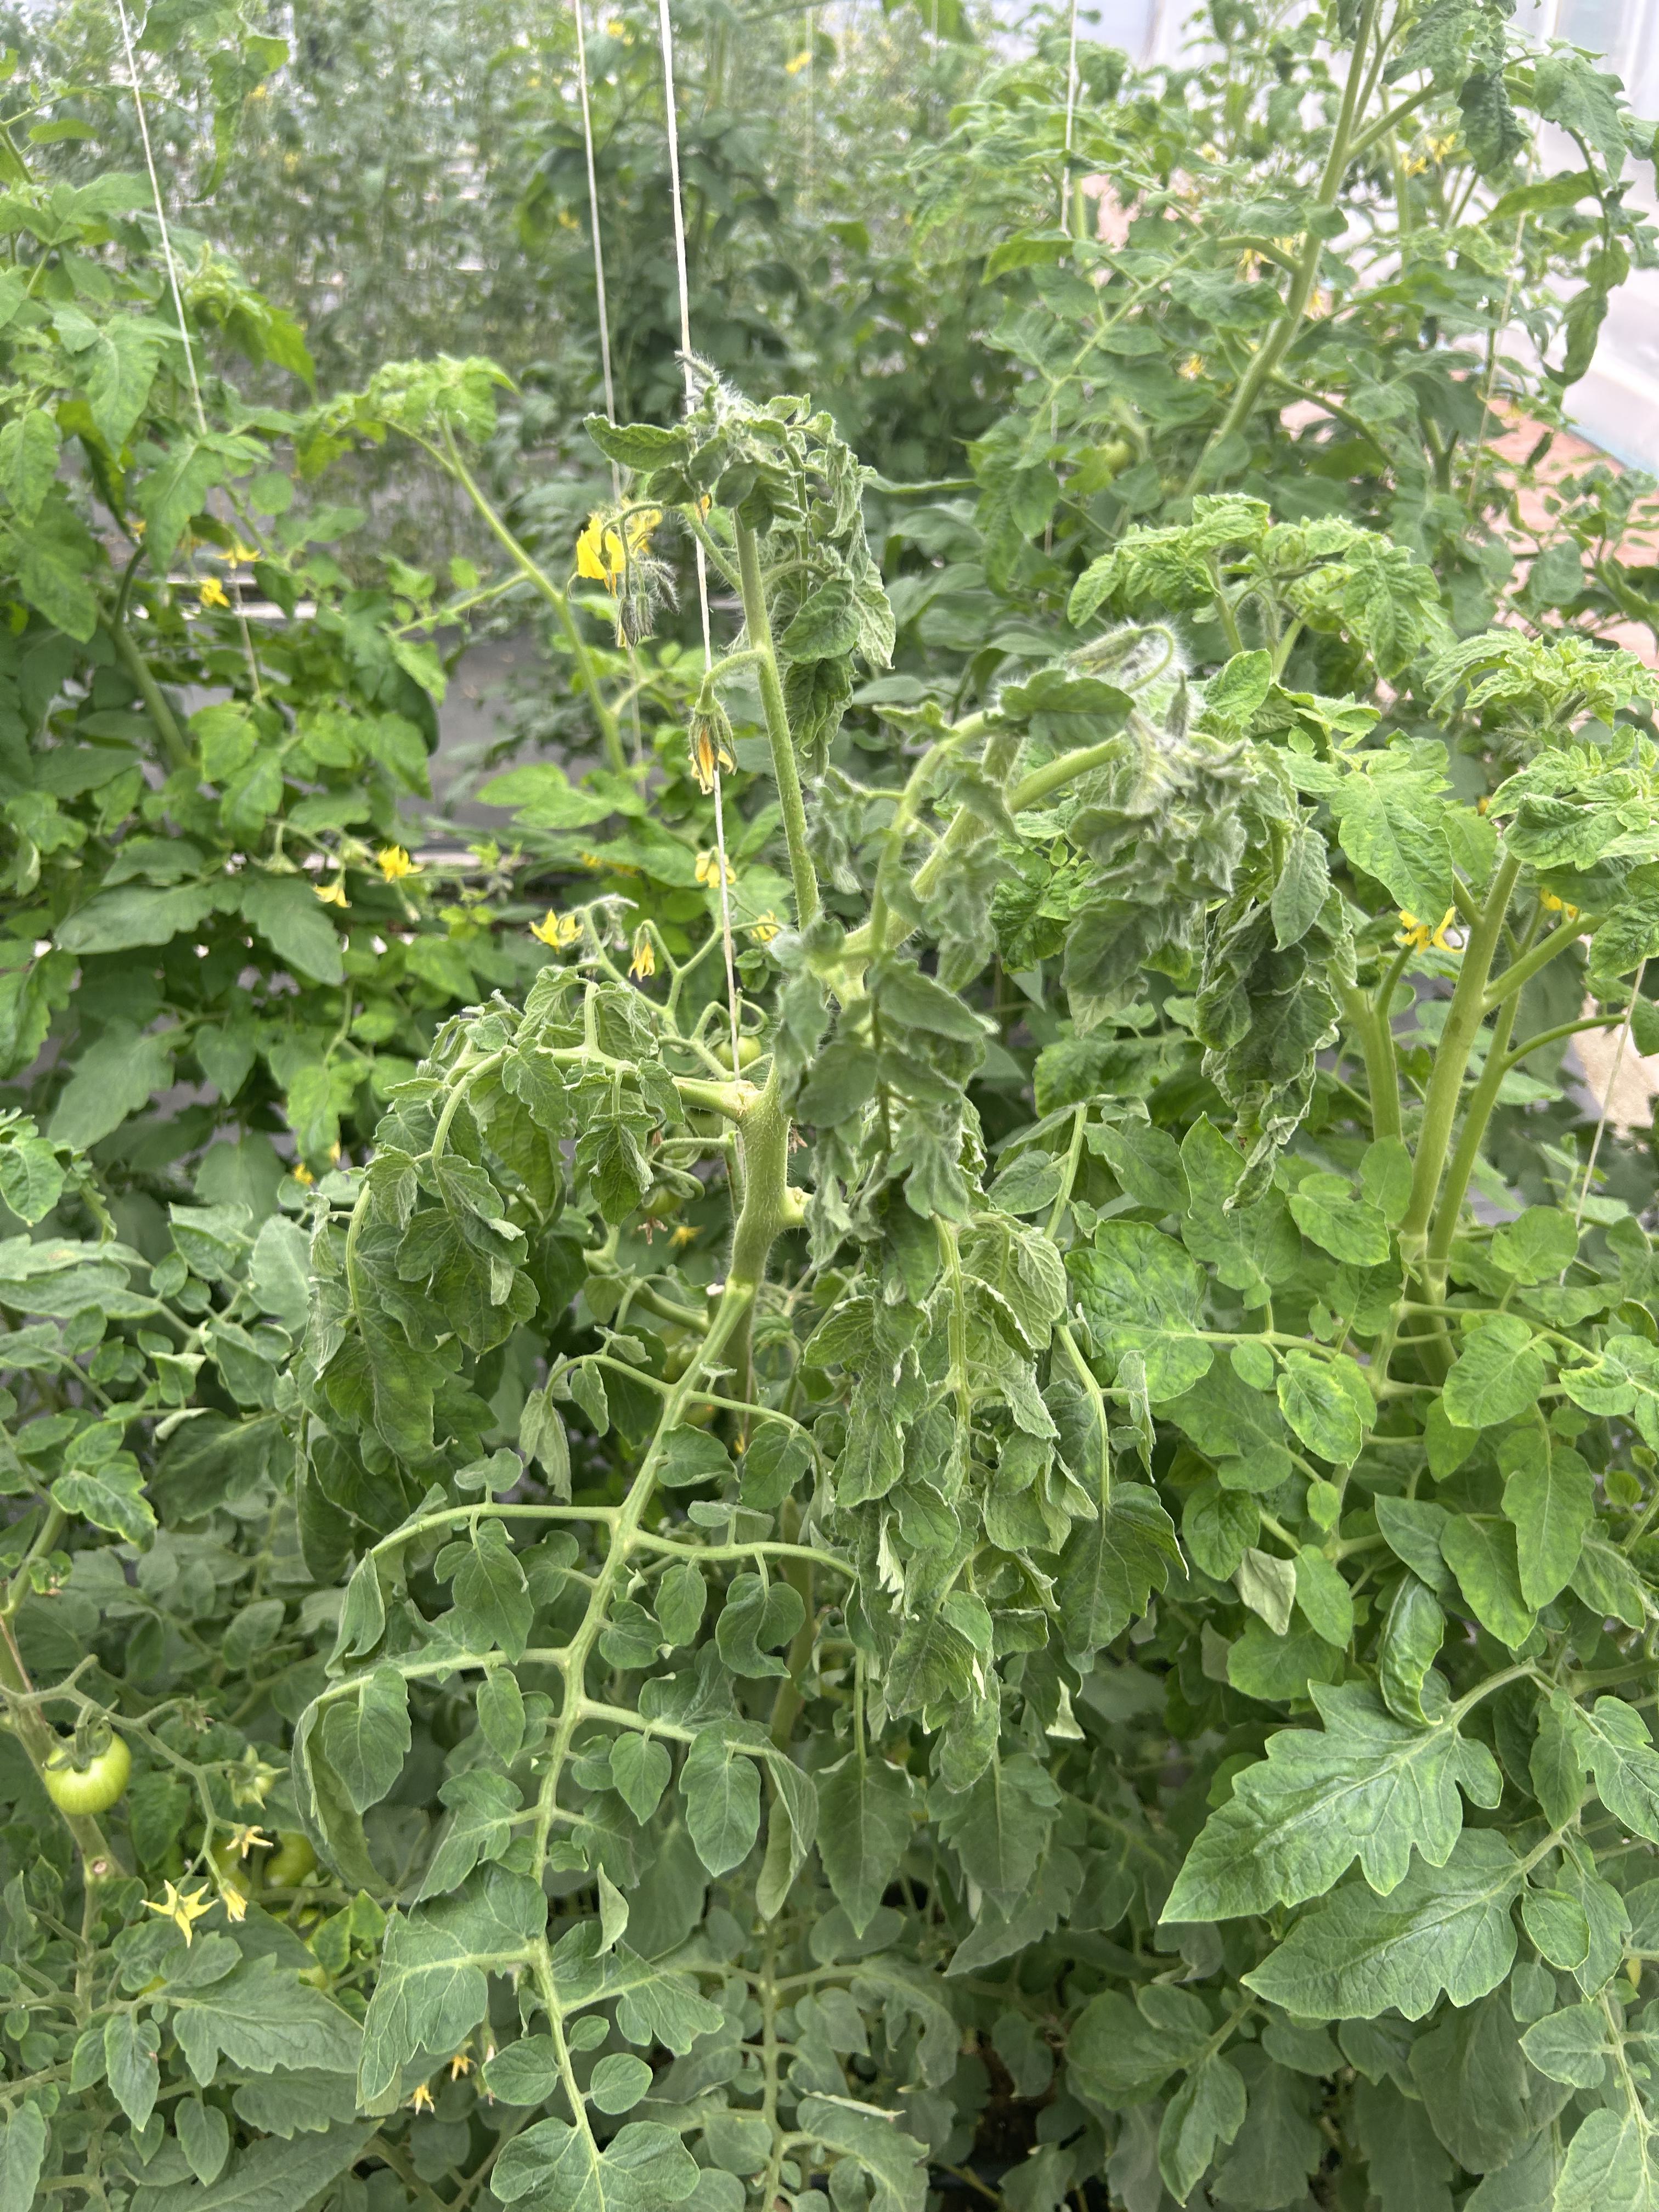
Disease: Wilt